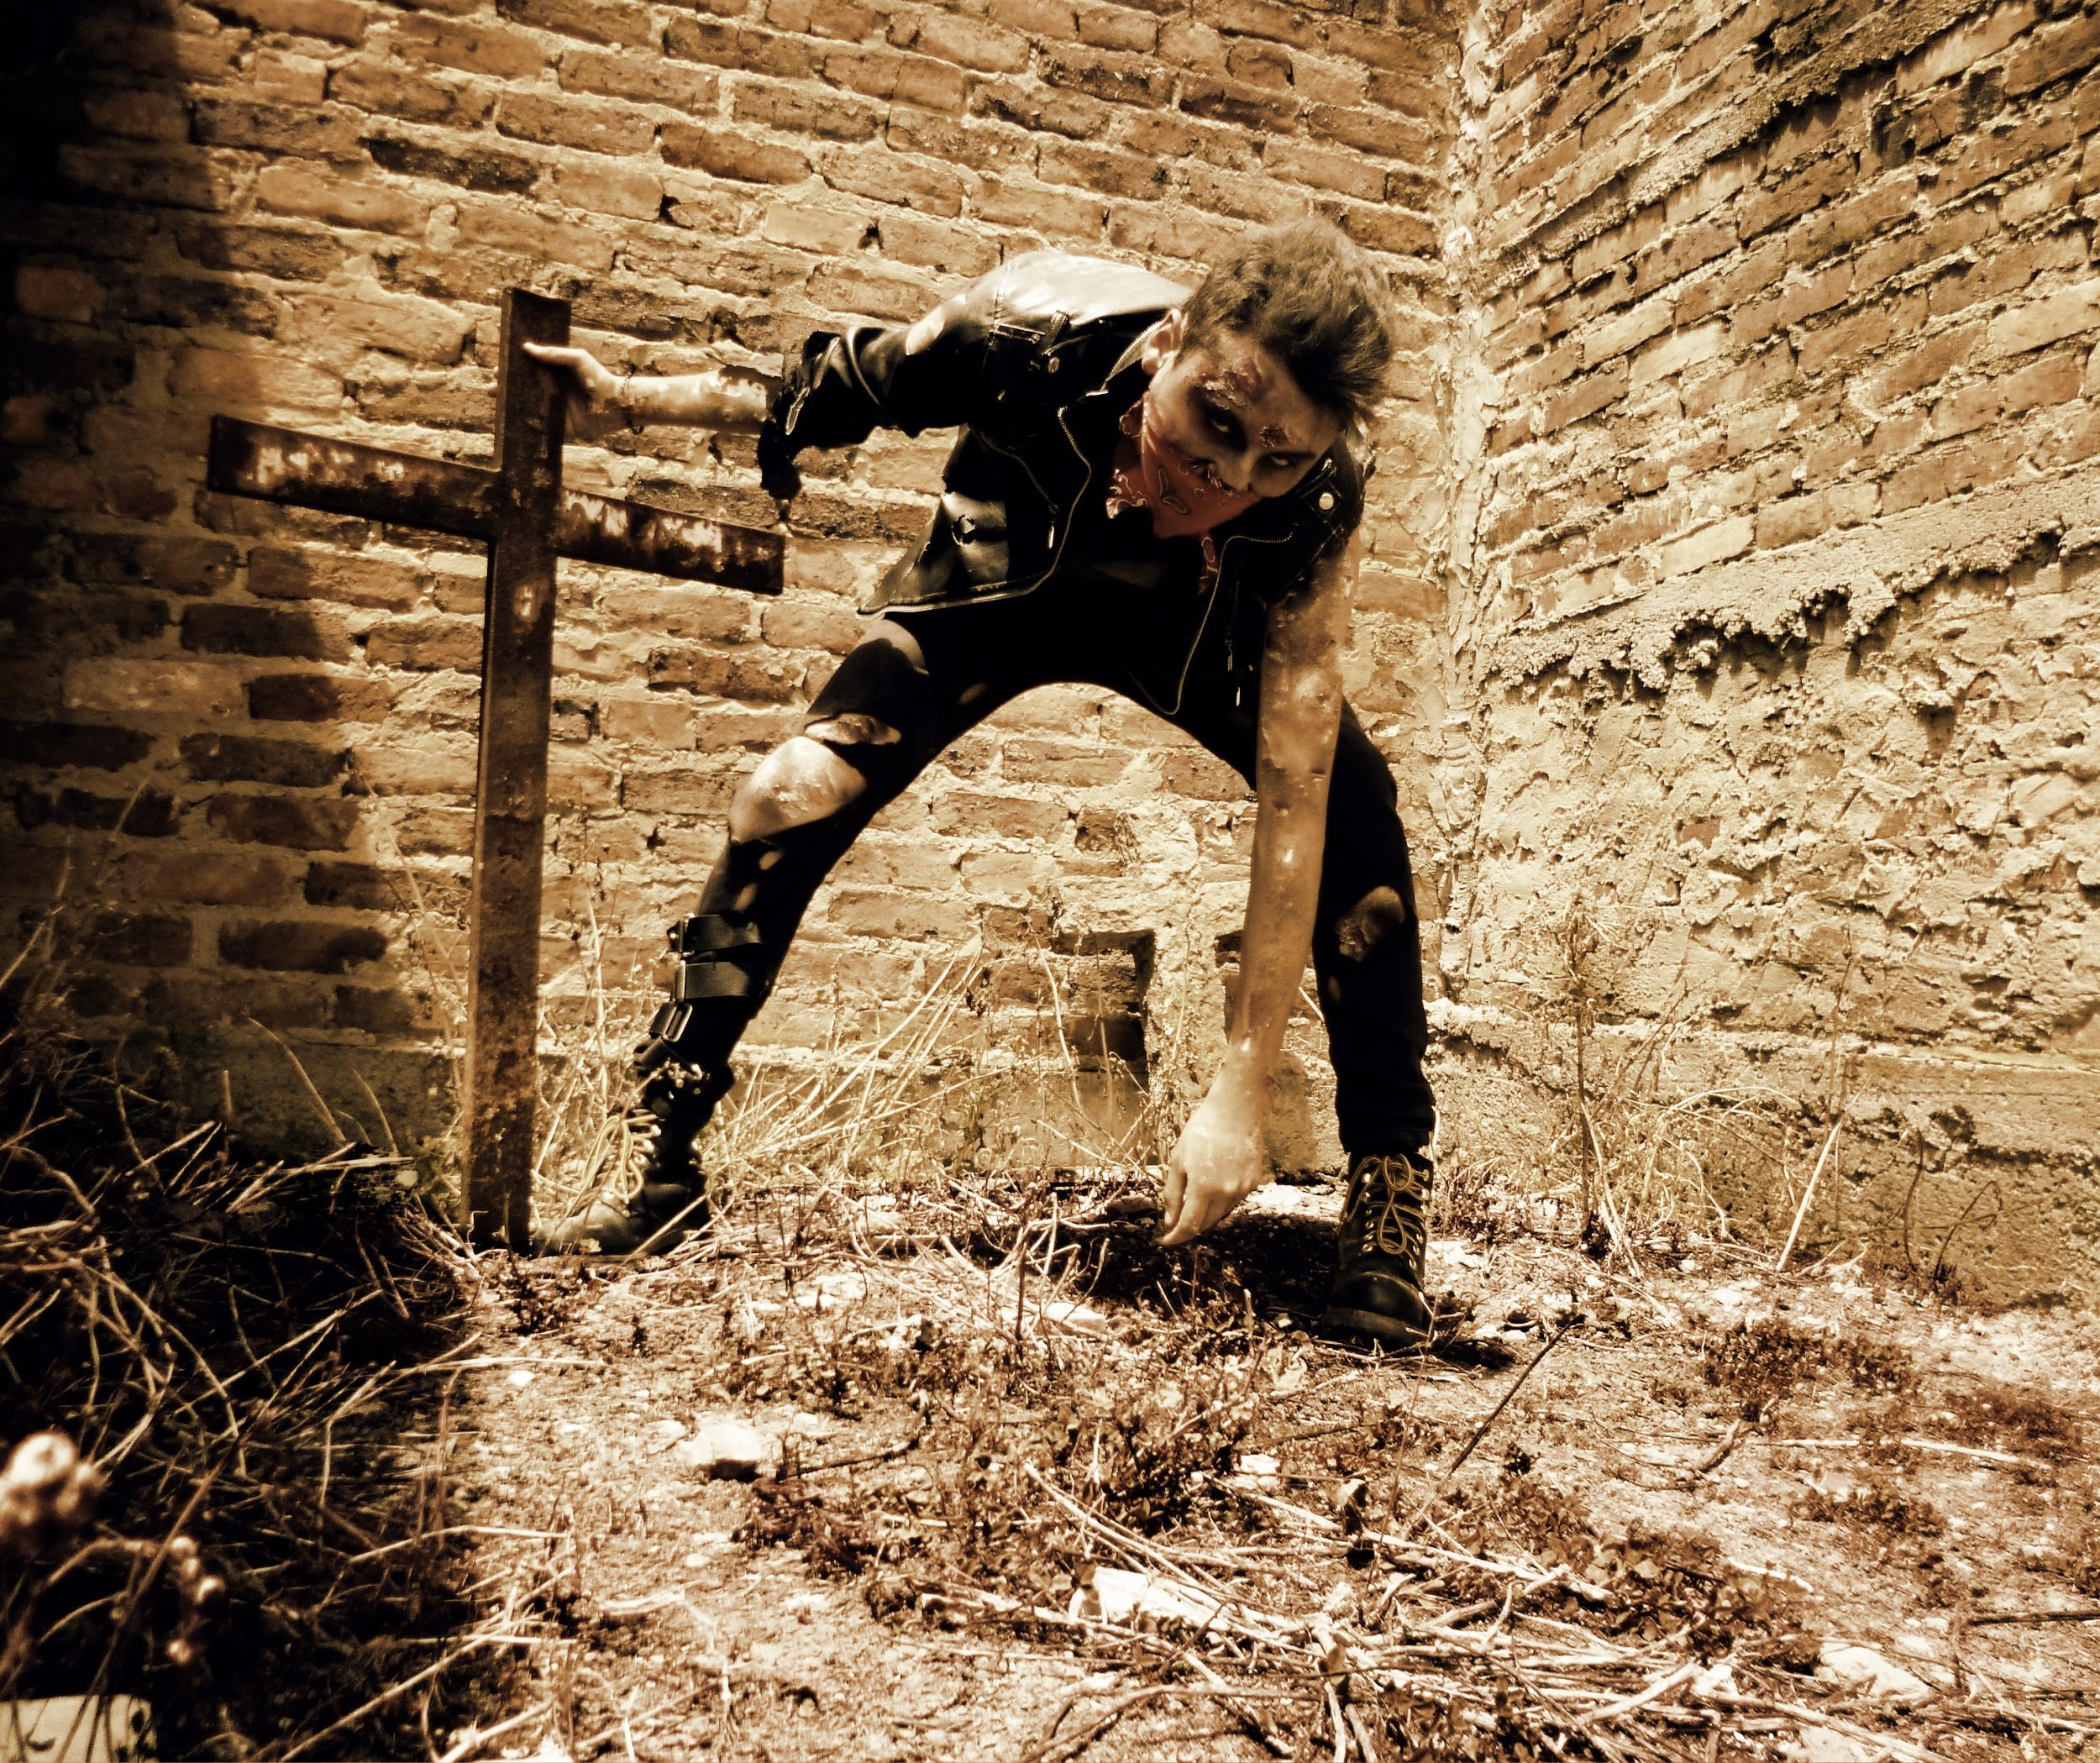
wood, dog, dark, mystery, halloween, human, black, death, eyes, scary, fear, zombie, monster, ghost, angry, bloody, fantasy, horror, demon, shock, murder, evil, corpse, dog like mammal, resureccion